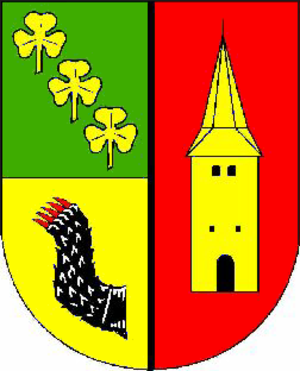
Staffhorst est une municipalité allemande du land de Basse-Saxe et l'arrondissement de Diepholz. En 2014, elle comptait 543 hab.